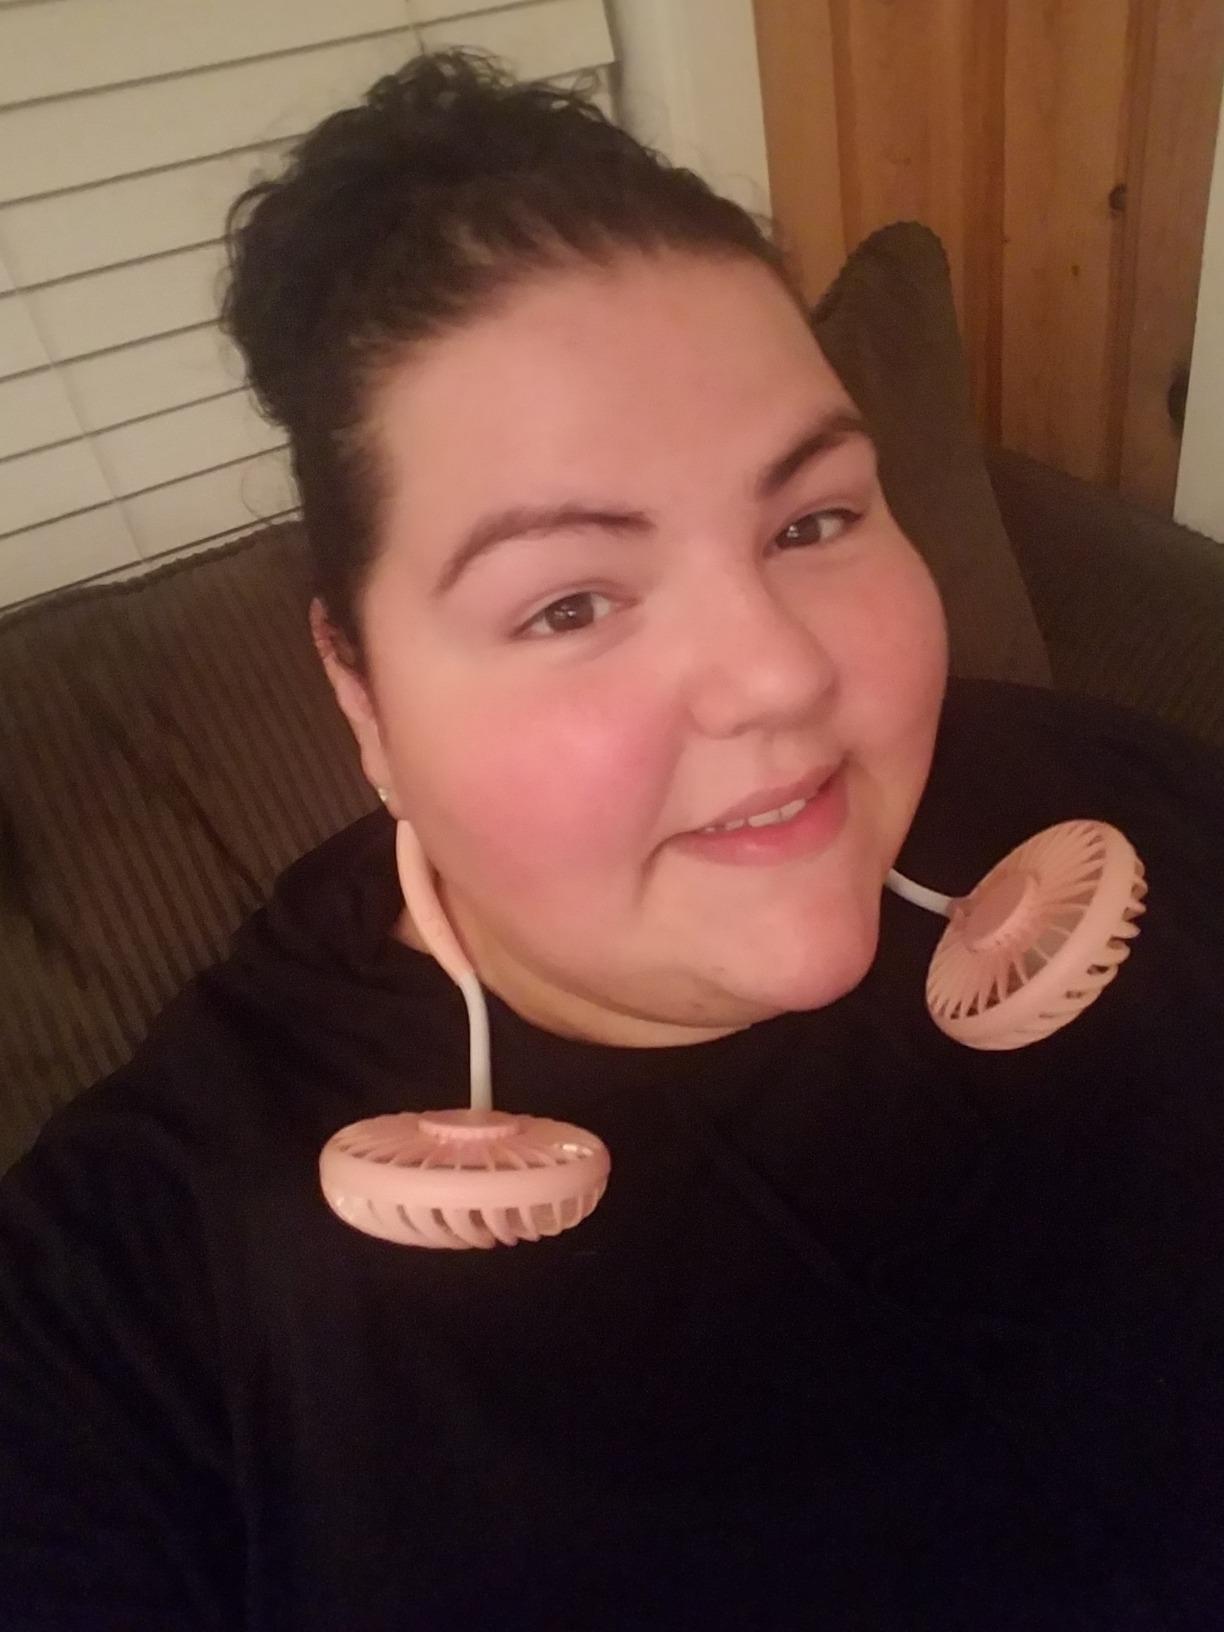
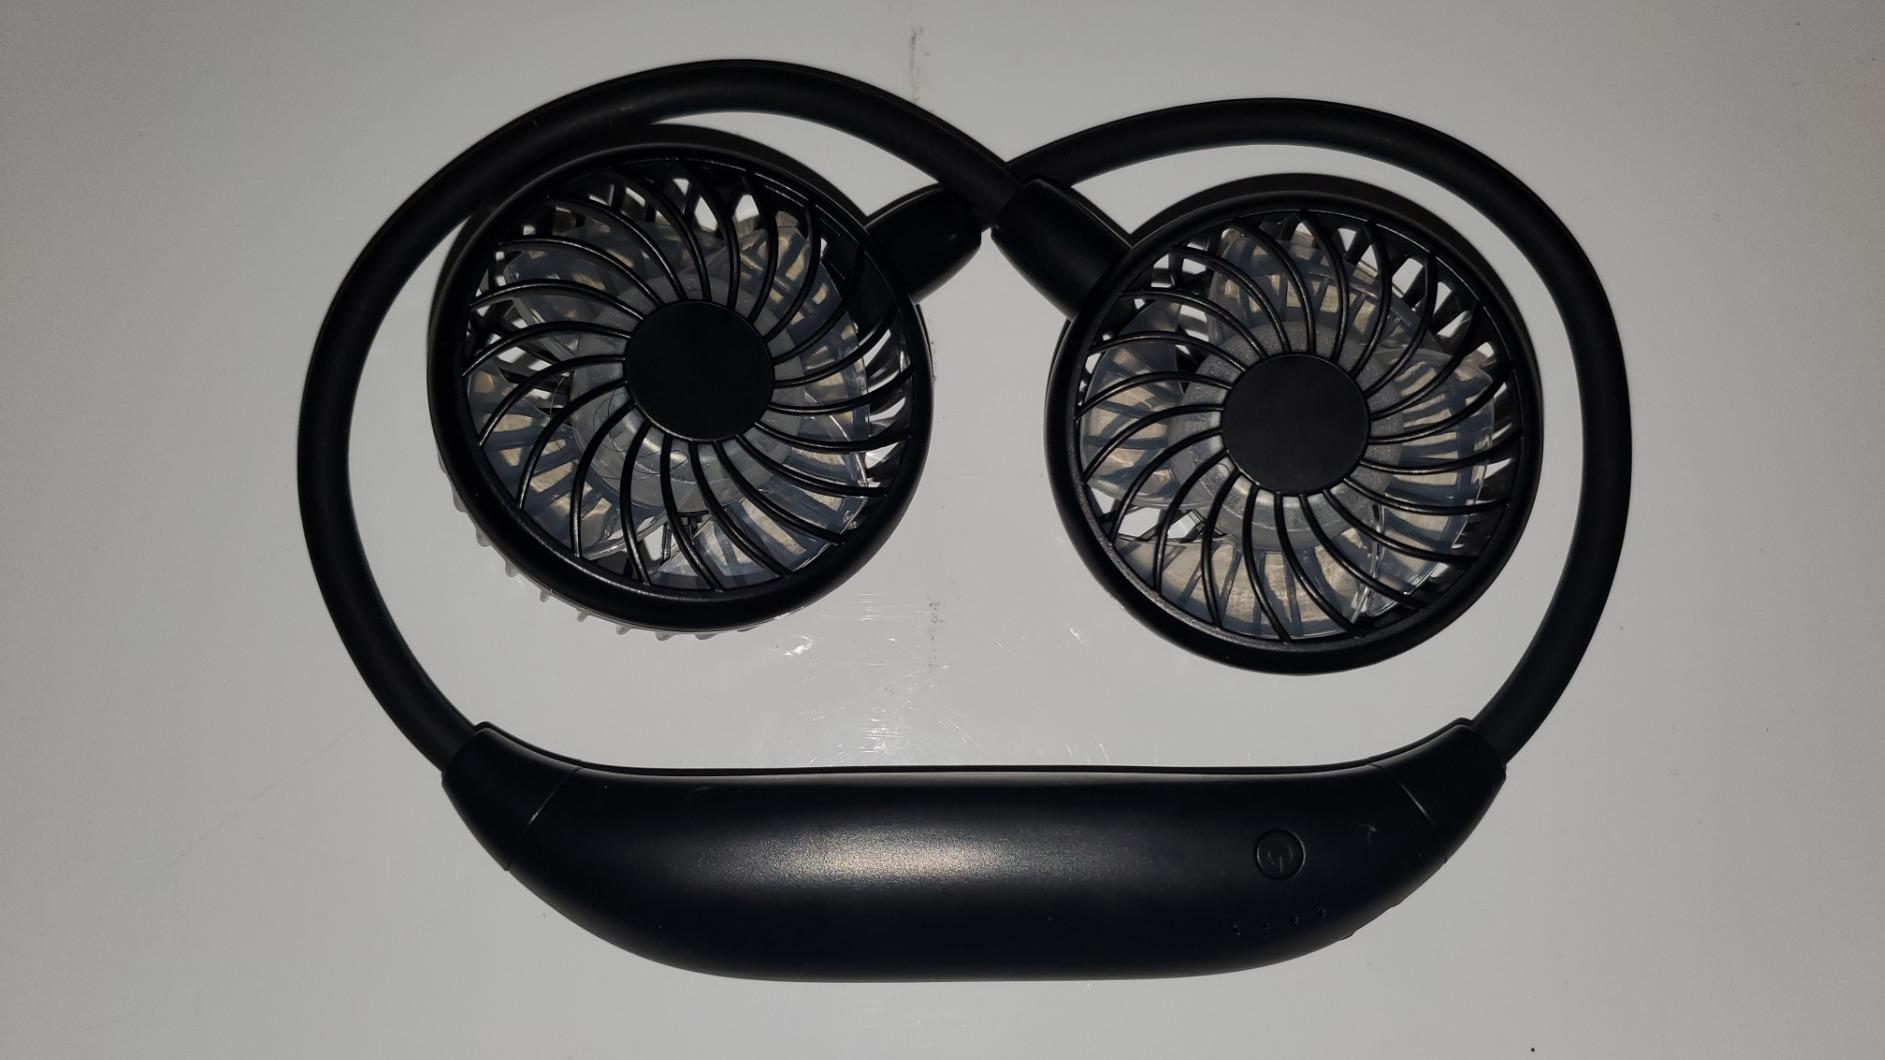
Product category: fan
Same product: no